Honke

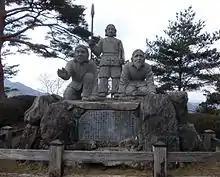
Ninigi-no-Mikoto is the "honke" of the first Japanese imperial household.

The is the main household of Japanese family. It is part of the system of family branching that establishes a multiplied structure to create familial relationships.